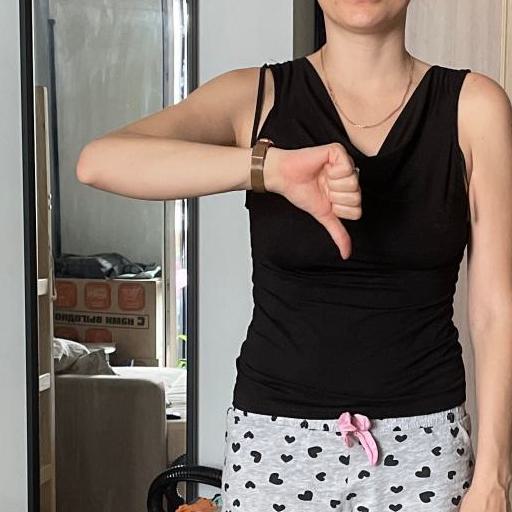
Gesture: dislike